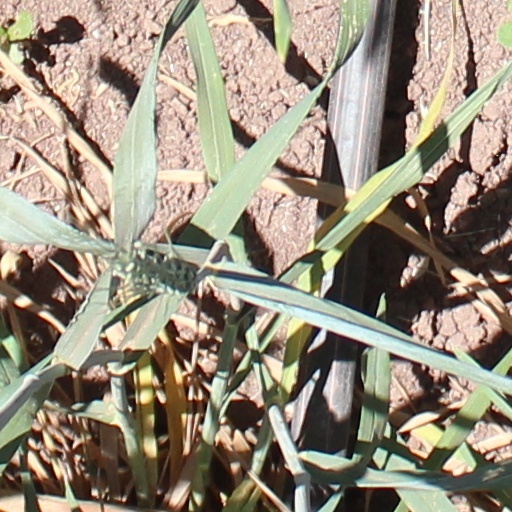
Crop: wheat